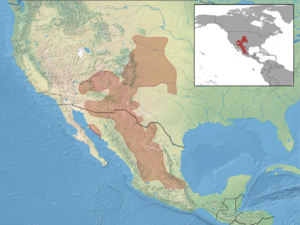
Perognathus flavus est une espèce de rongeurs de la famille des Heteromyidae appelée Souris-à-abajoue soyeuse ou Souris à poche soyeuse. Cette souris à abajoues vit au Mexique et aux États-Unis.